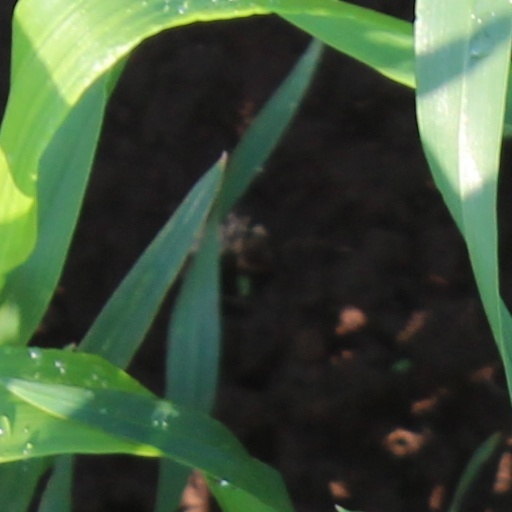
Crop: wheat